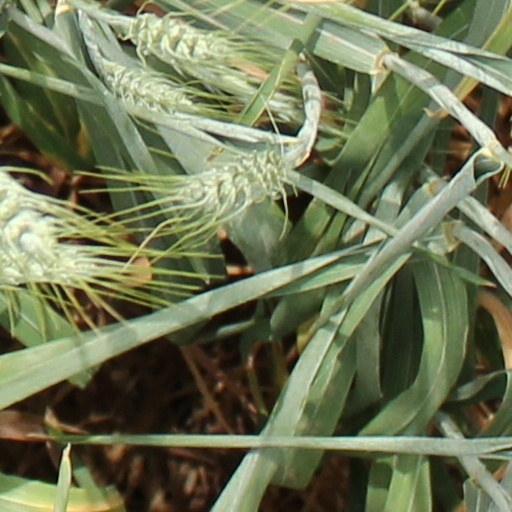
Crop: wheat